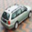
Label: automobile